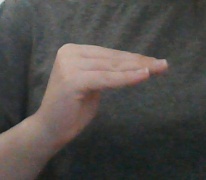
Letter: haa